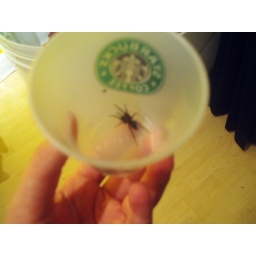
i got it in my starbucks cup and let it out my window :)